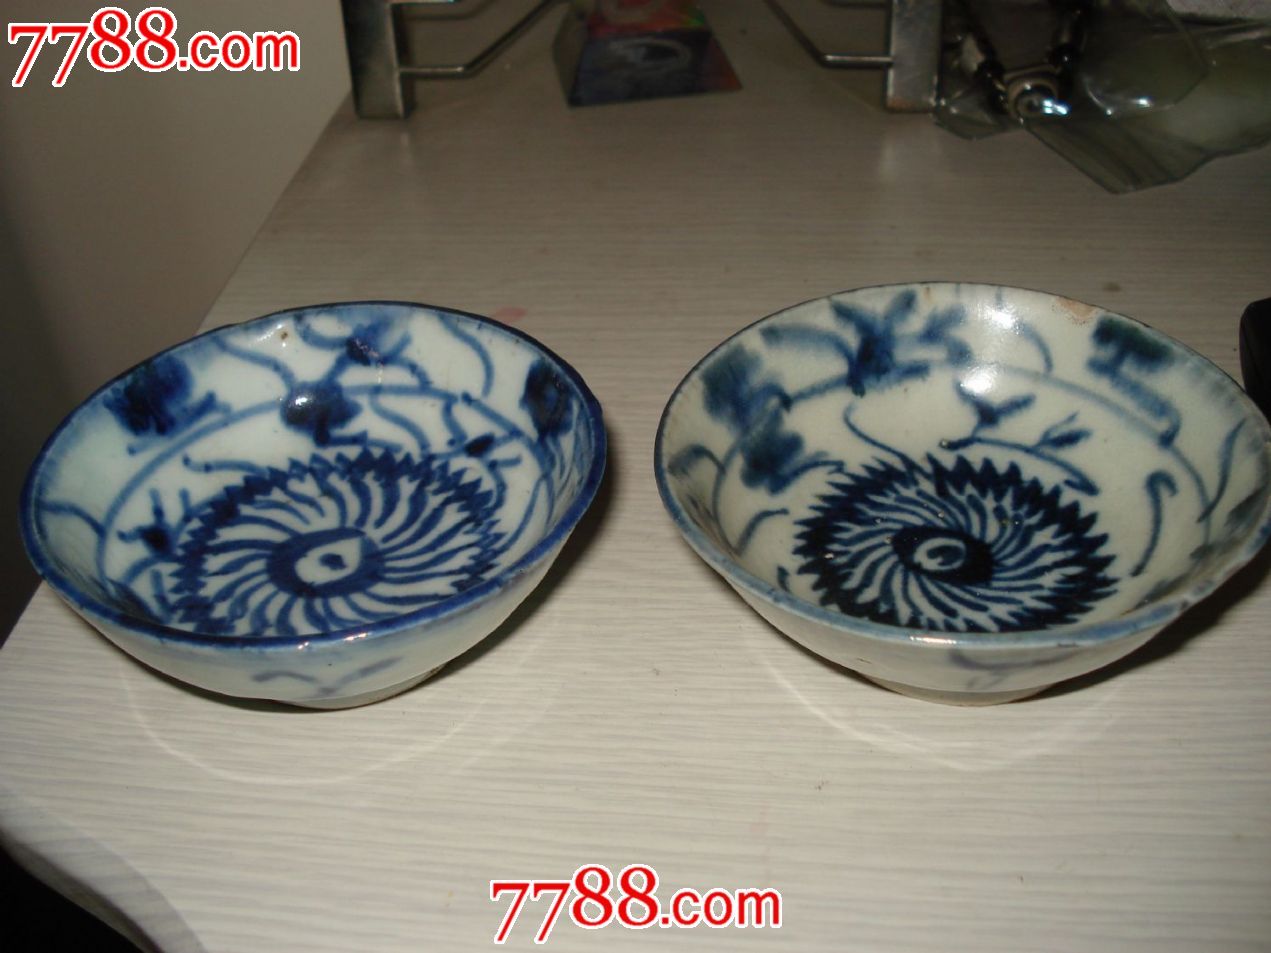
Label: trash